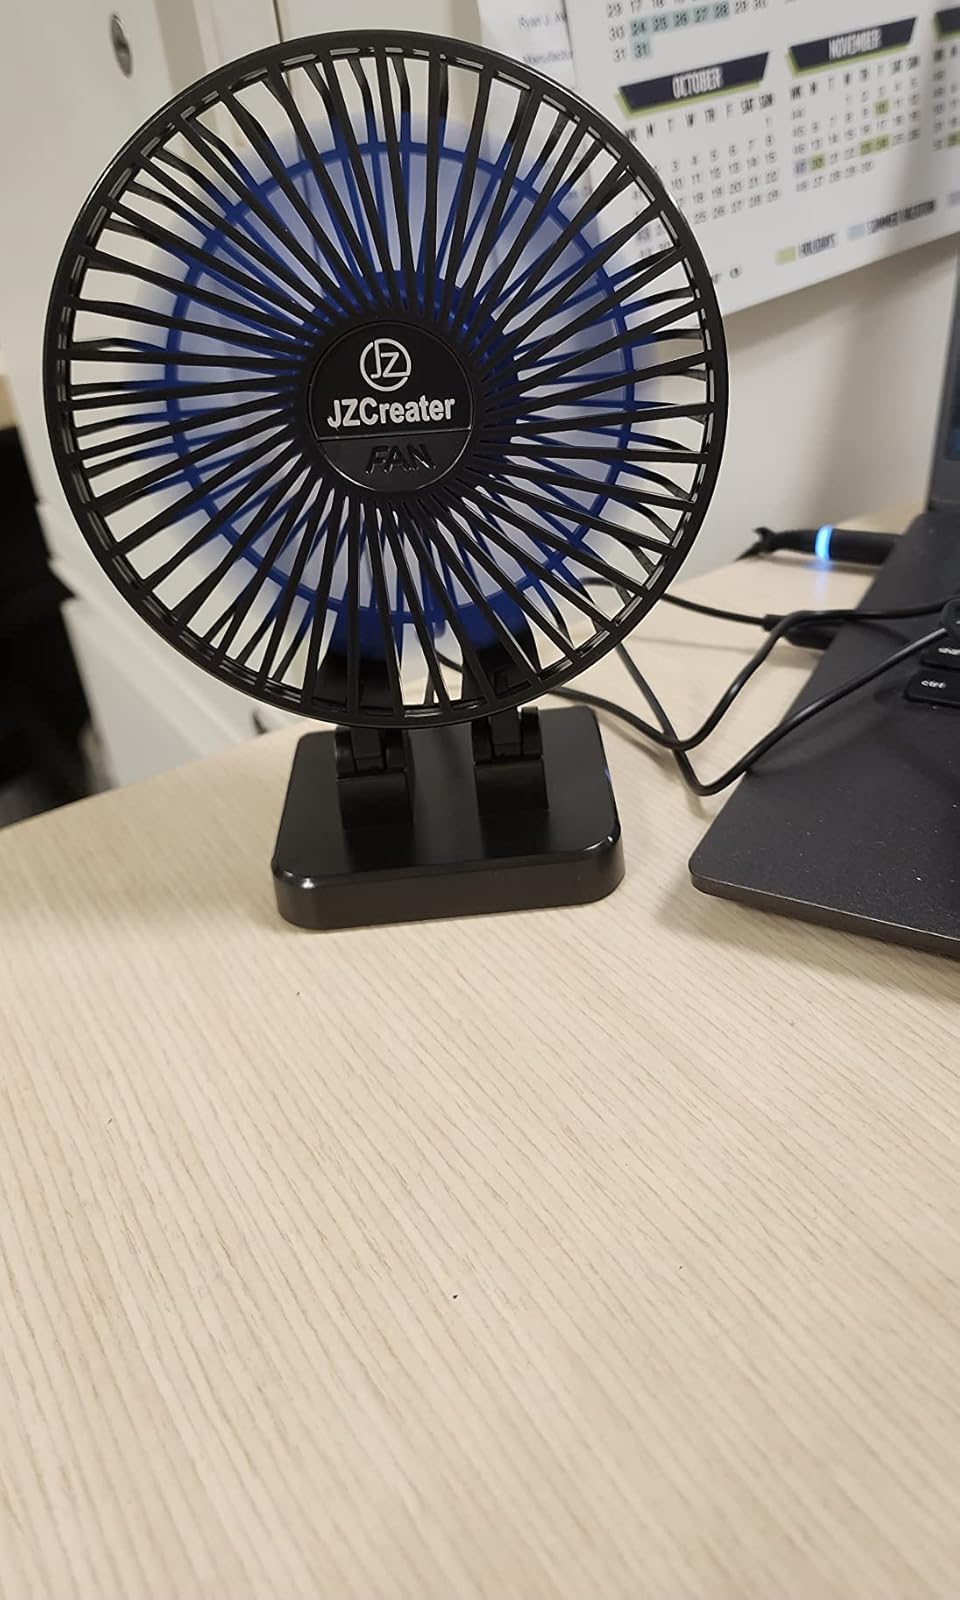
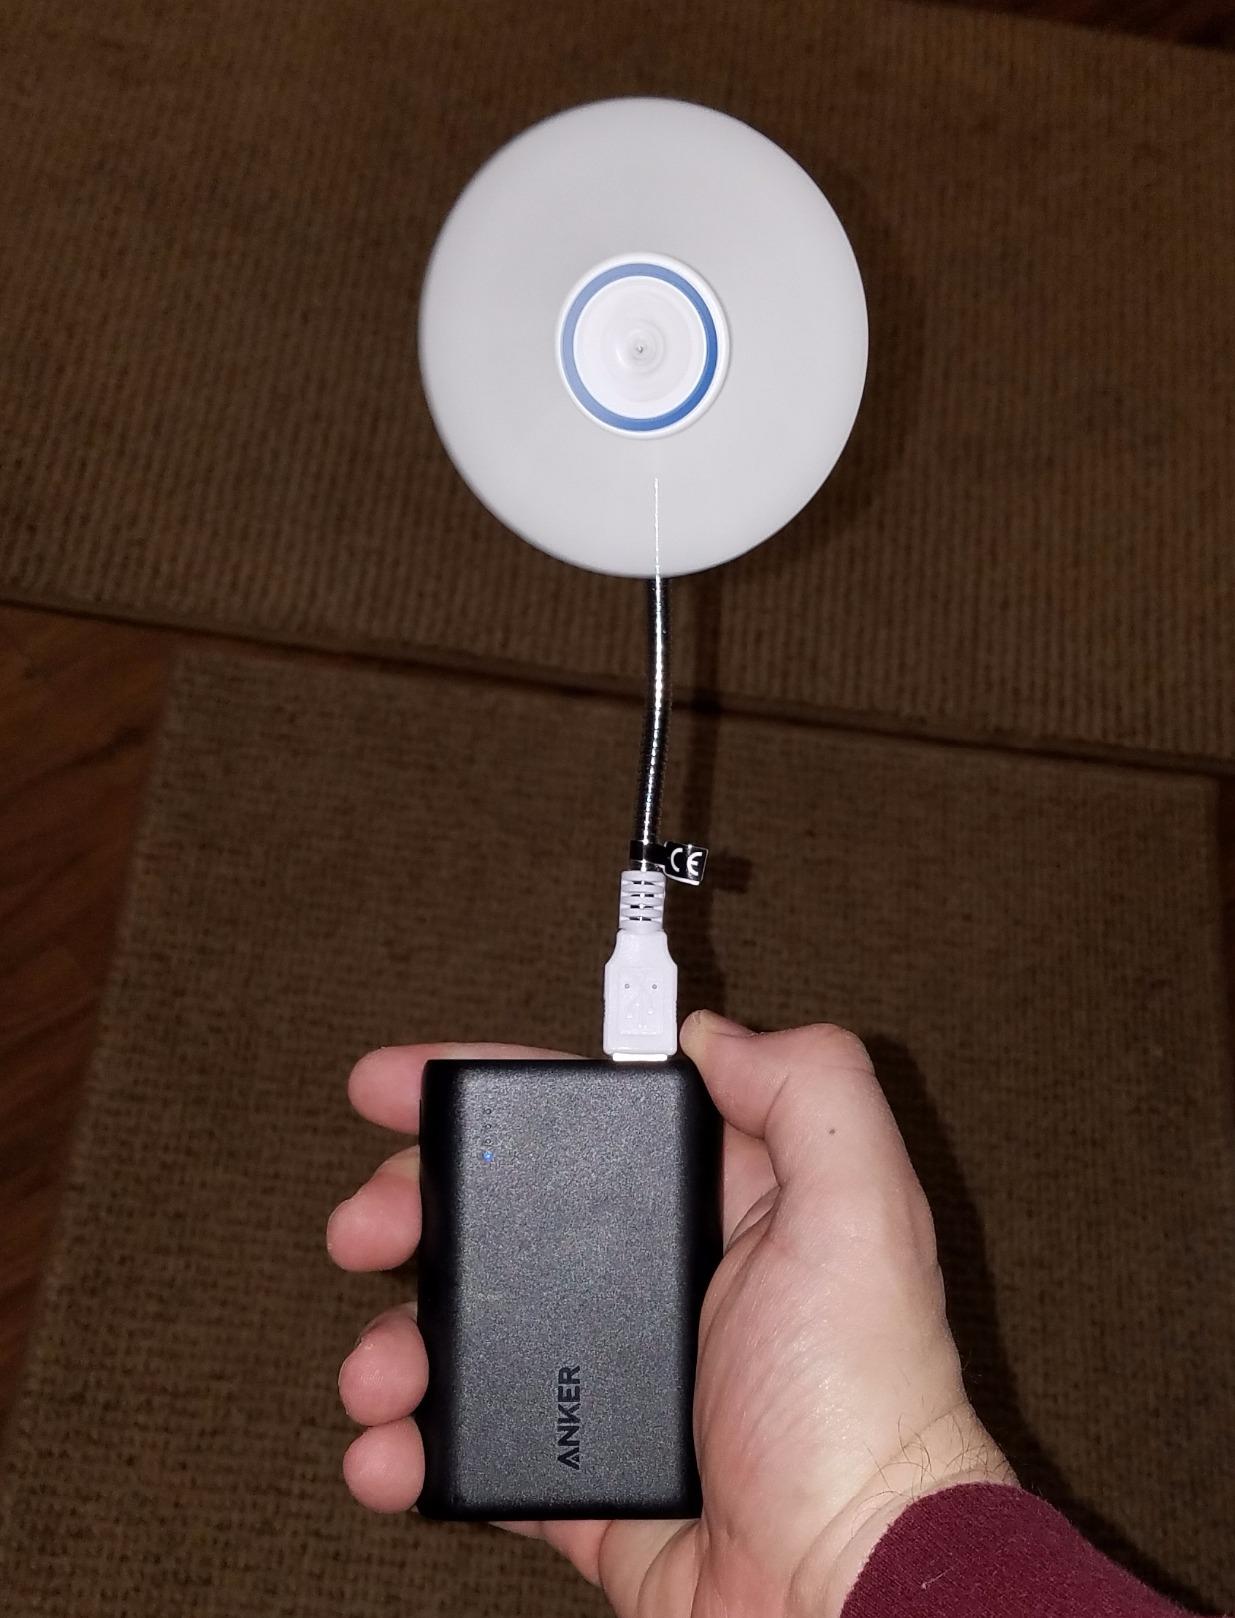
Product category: fan
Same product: no